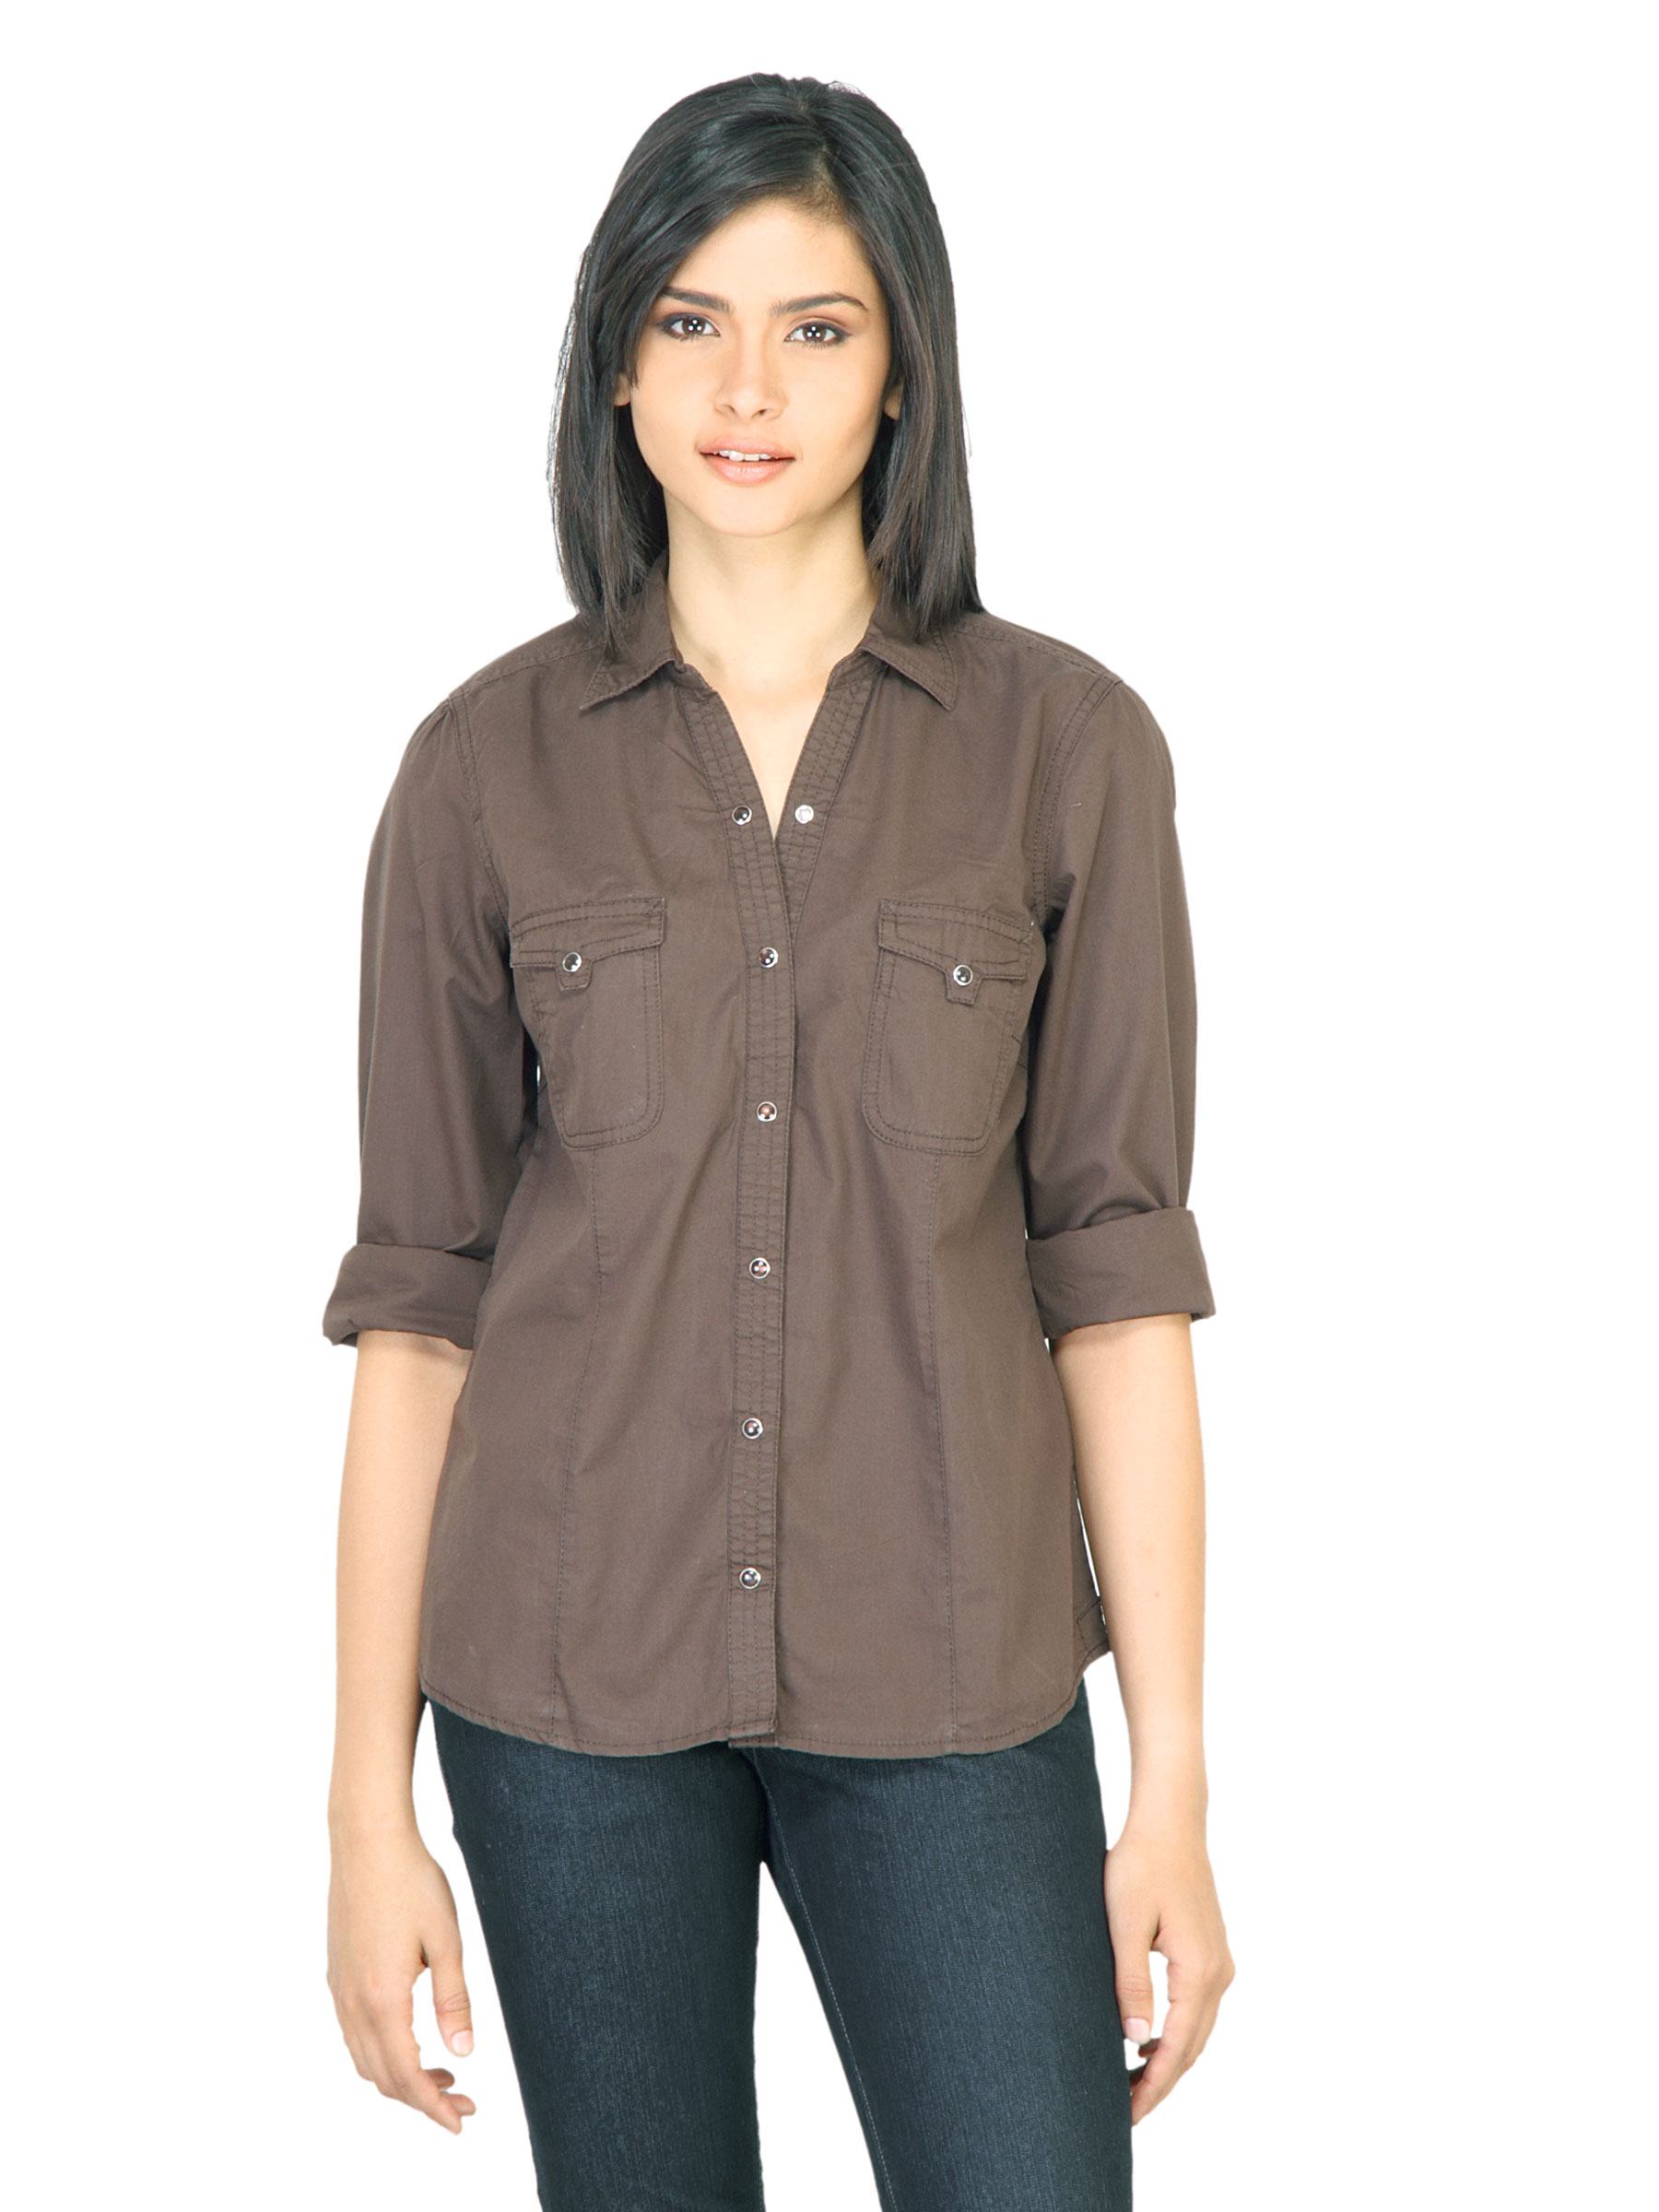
Wrangler Women Puff Brown Shirt
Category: Apparel / Topwear / Shirts
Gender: Women
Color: Brown
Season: Fall 2011
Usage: Casual